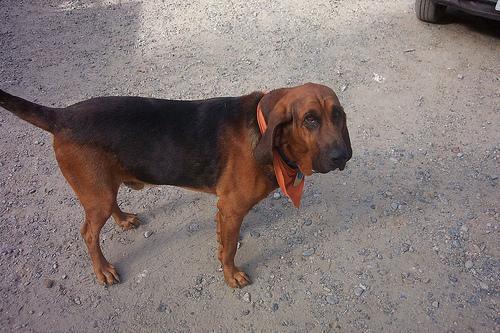
bloodhound